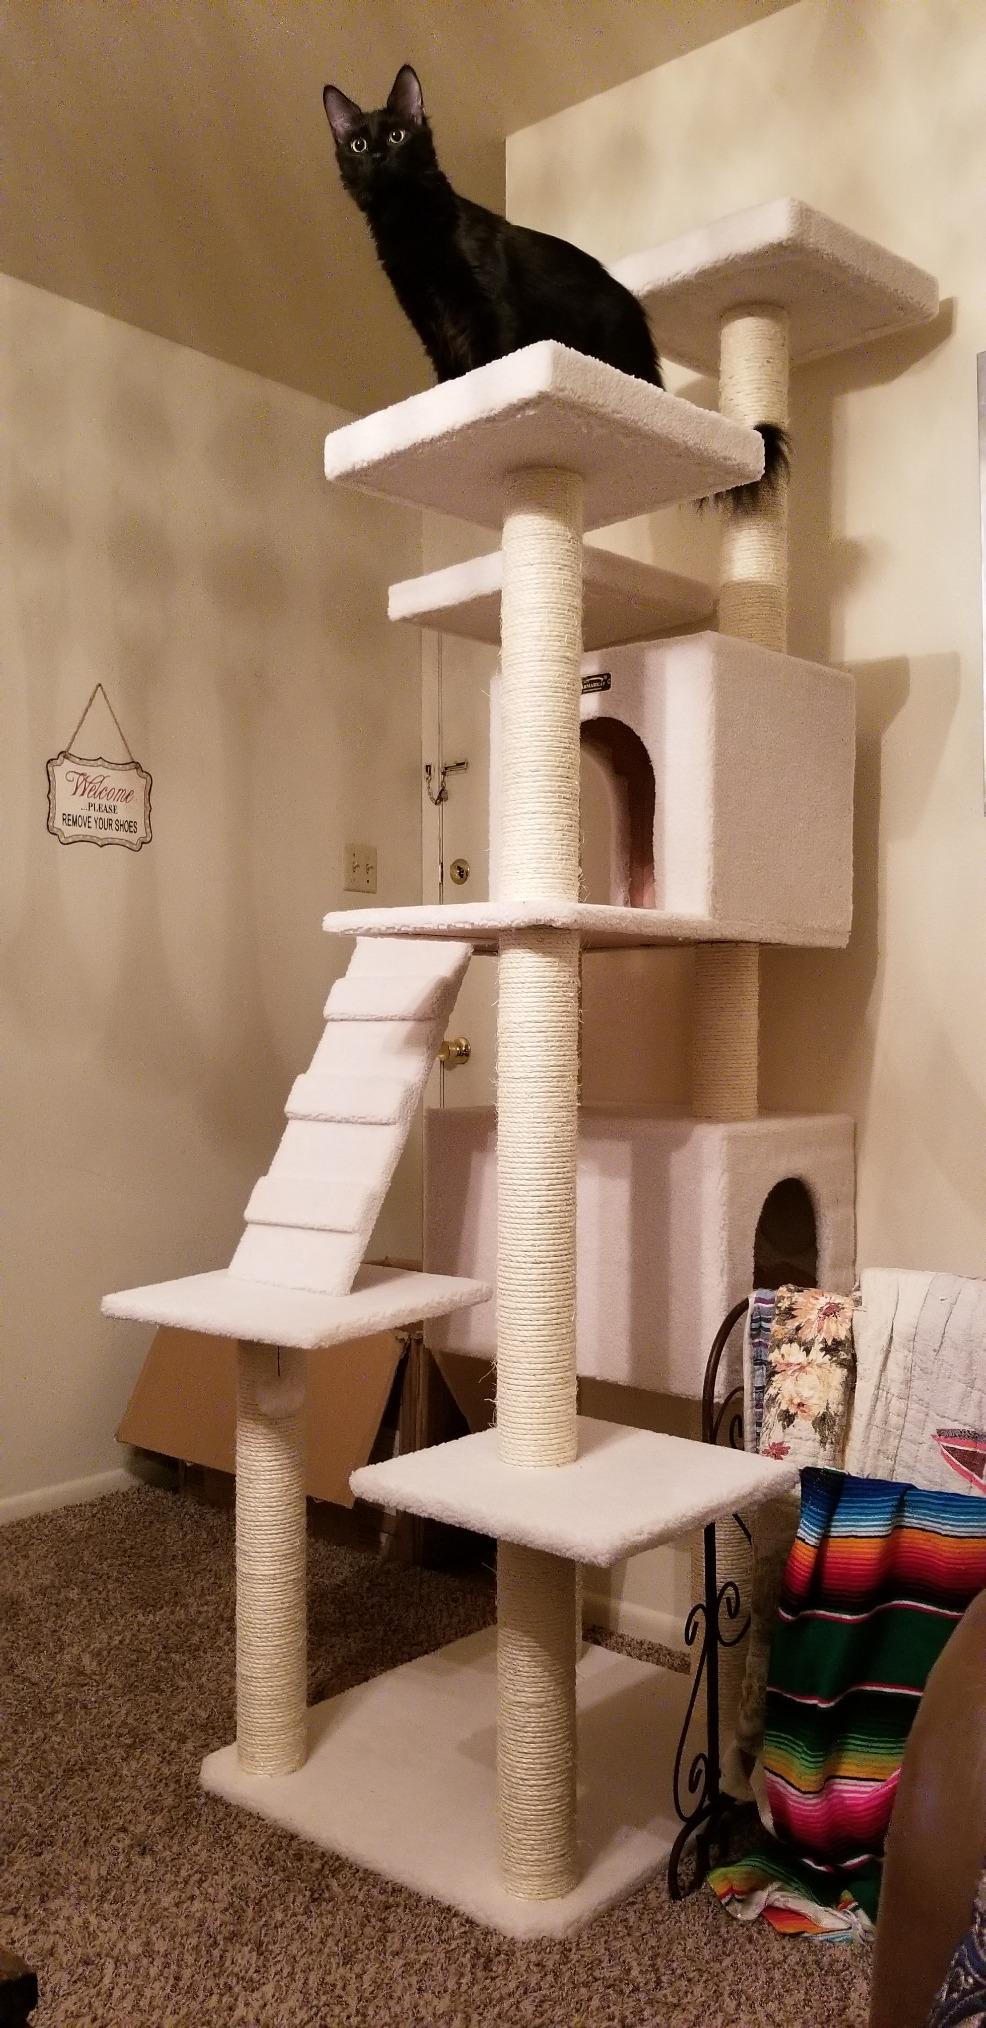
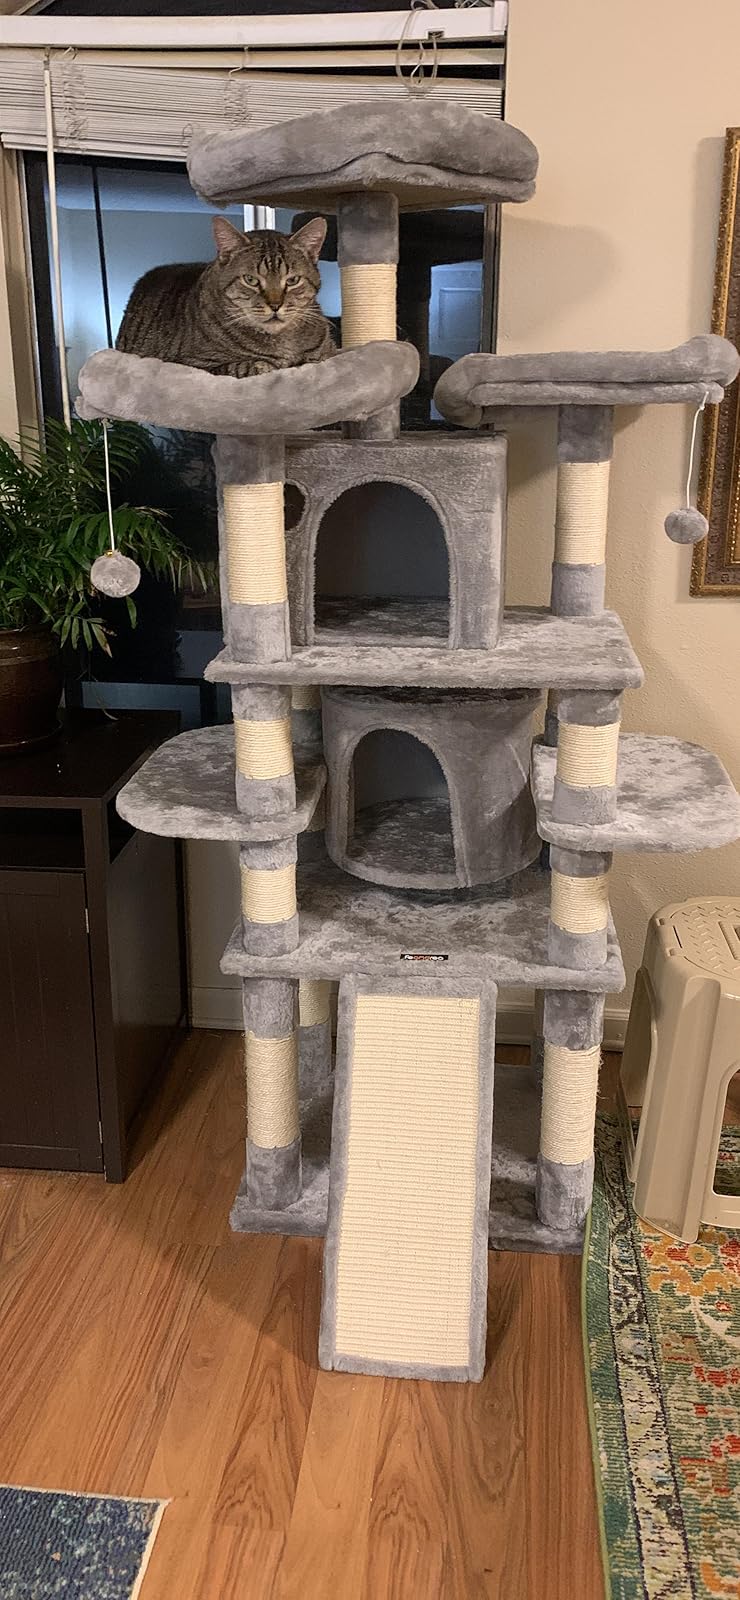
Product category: items_cat tree
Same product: no